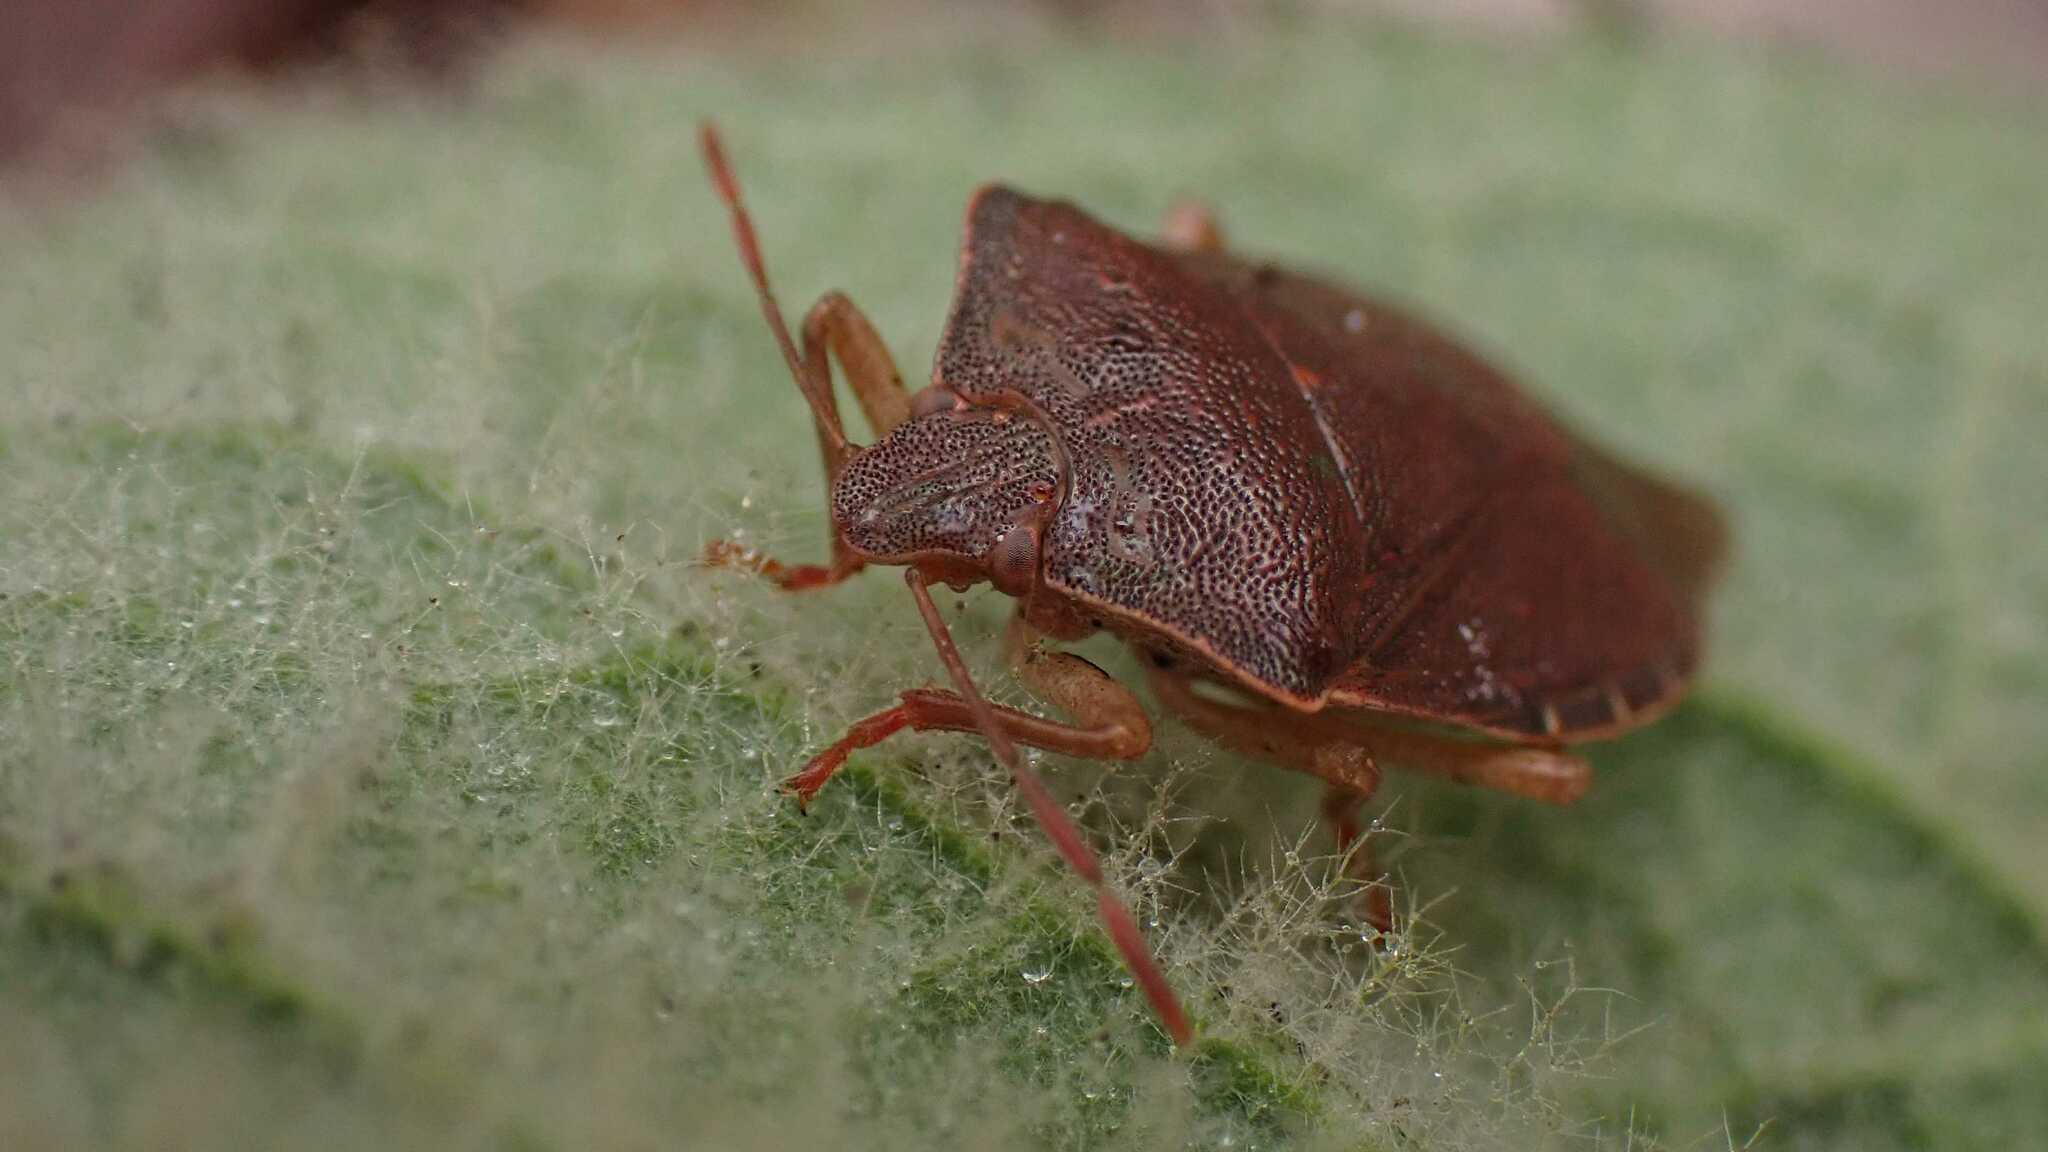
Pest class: stink_bug